Del Davis (high jumper)

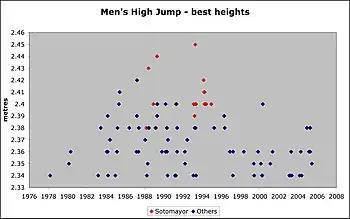
Men's high jump best heights extracted from the IAAF's all-time lists of outdoor high jumps.

Del Davis (born May 3, 1960 in California) is an American former high jumper and former American record holder.